Saasen station

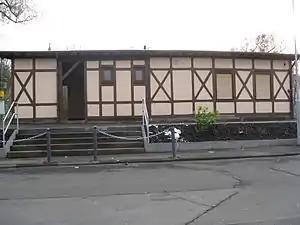

Saasen is a station in Saasen, Hesse, Germany.